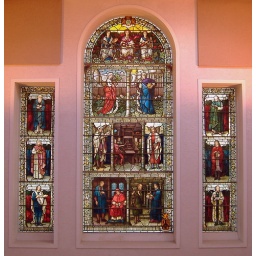
This stained glass window in Plymouth Central Library is particularly lovely...